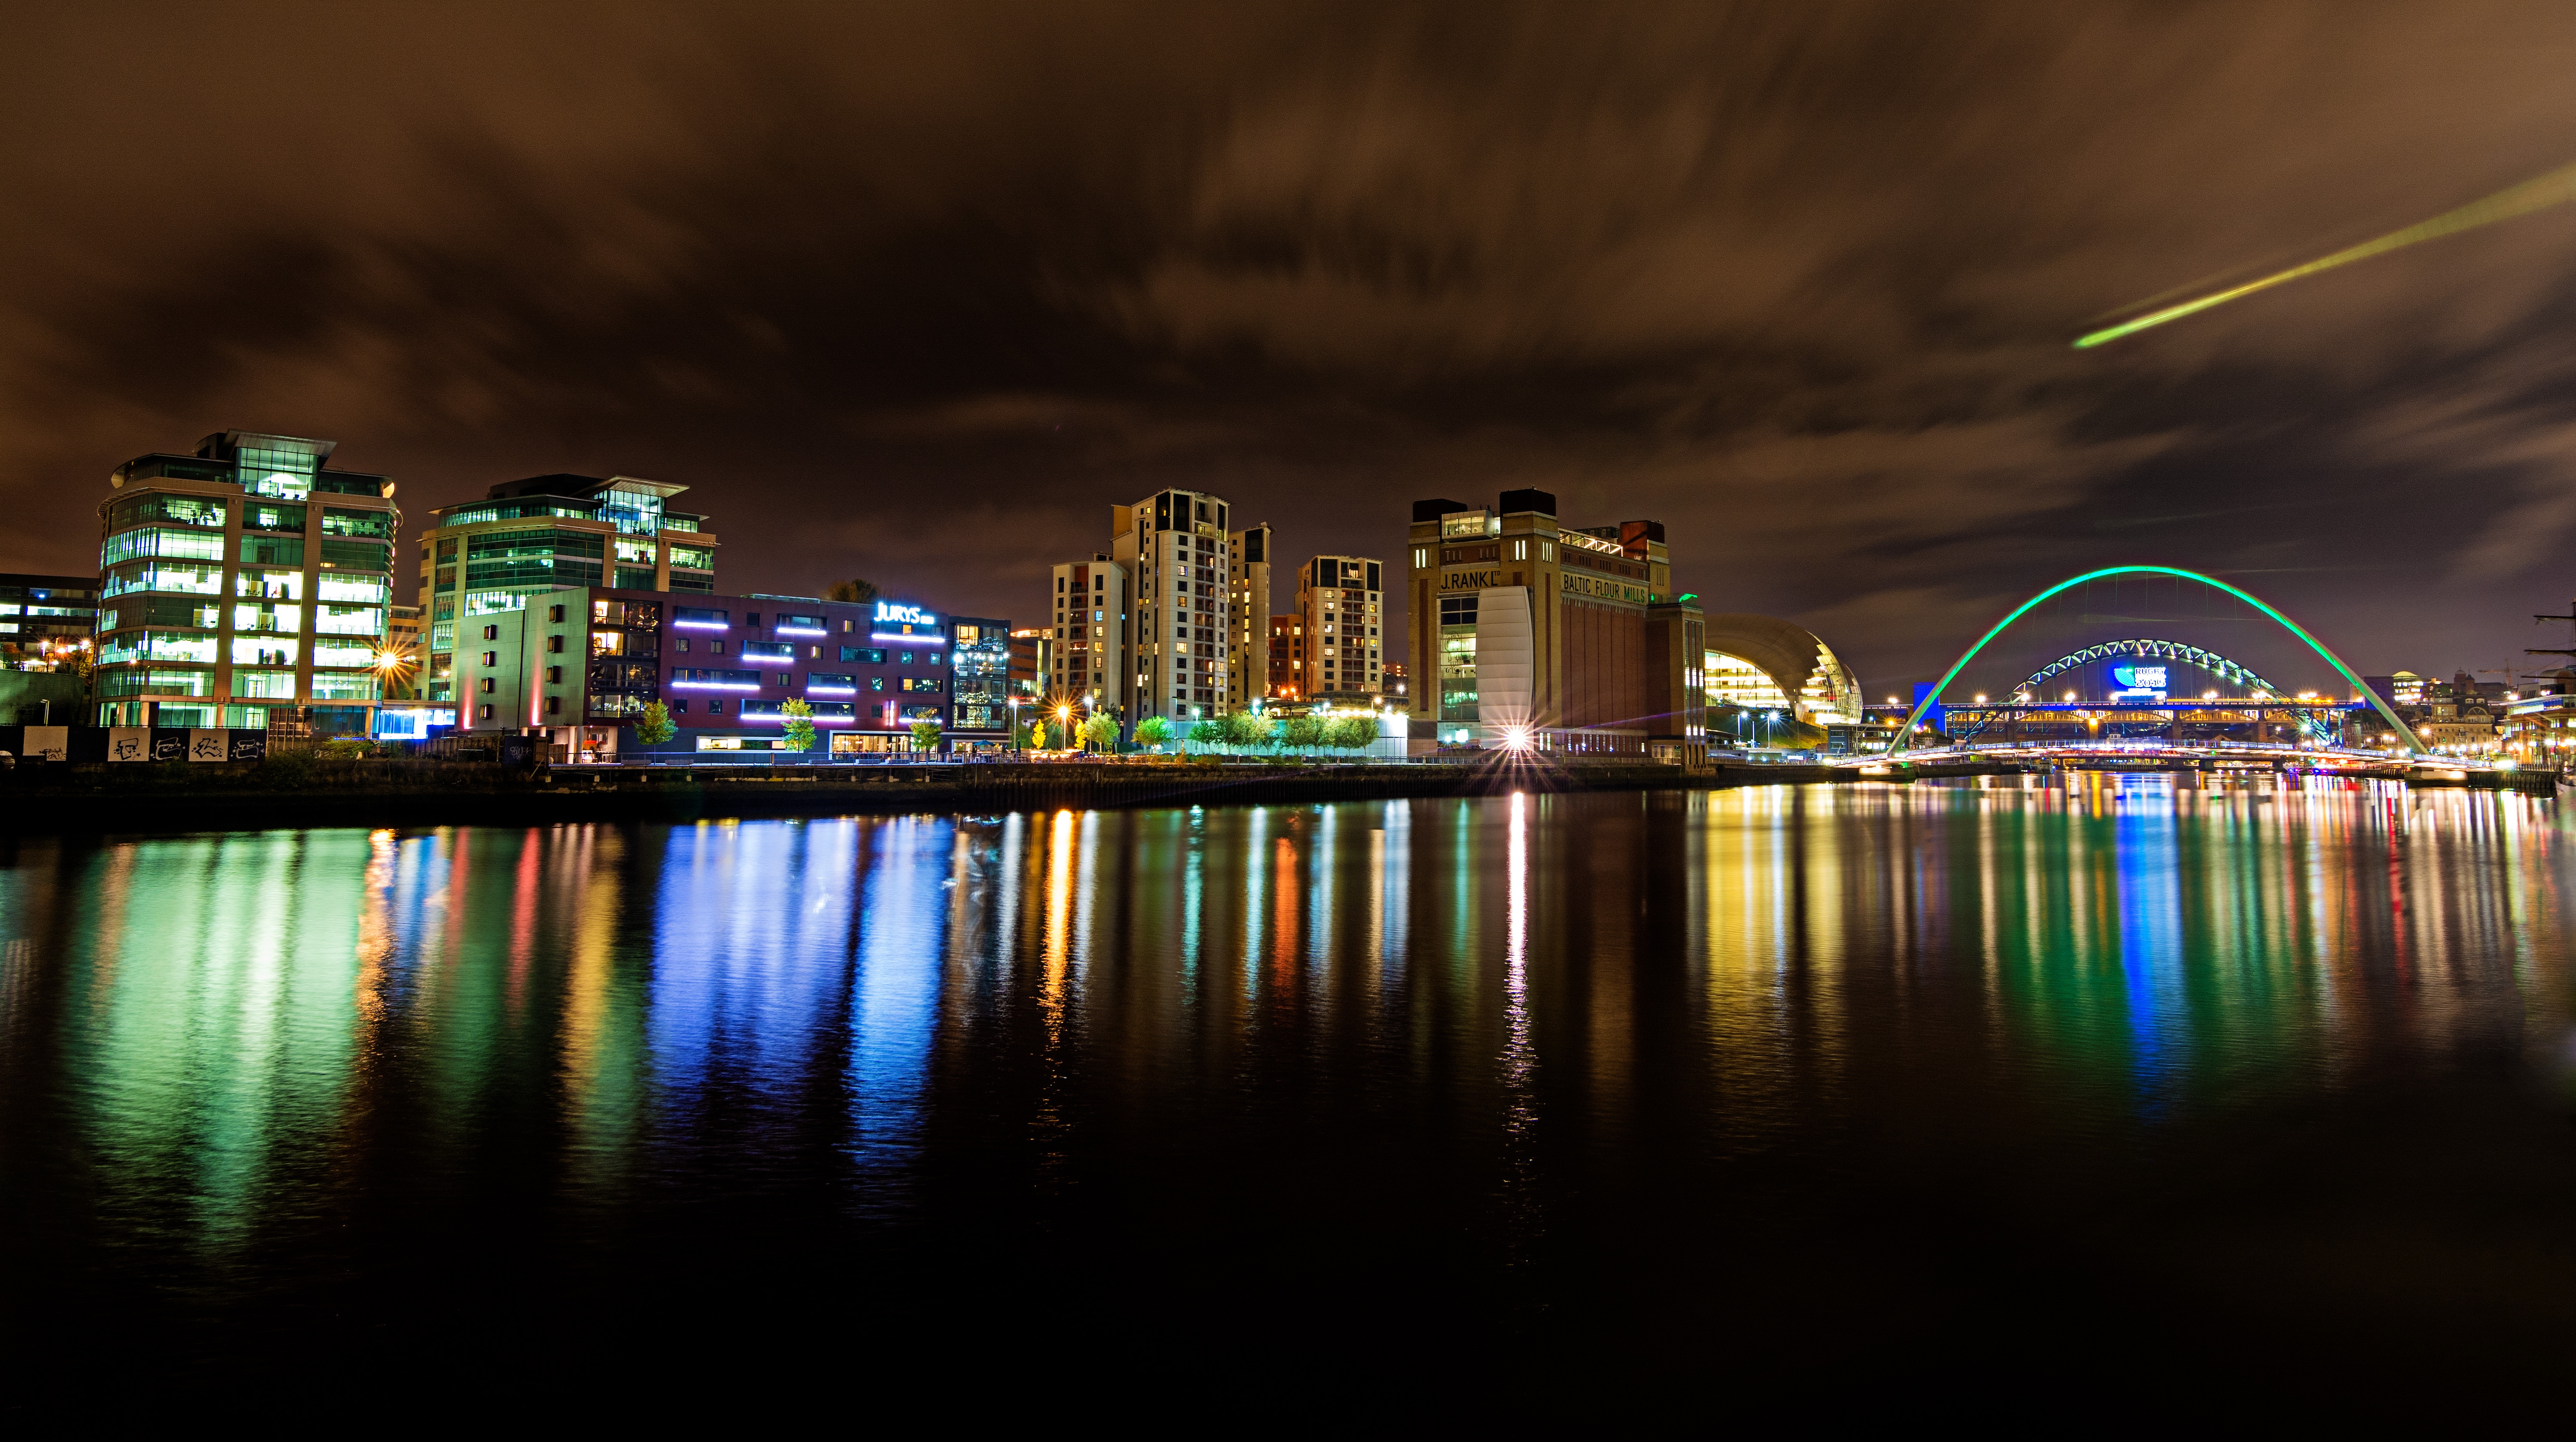
water, horizon, light, architecture, bridge, skyline, night, city, skyscraper, river, cityscape, downtown, travel, dusk, evening, reflection, landmark, harbor, darkness, waterfront, meteor, lights, buildings, reflections, metropolis, urban area, human settlement, computer wallpaper